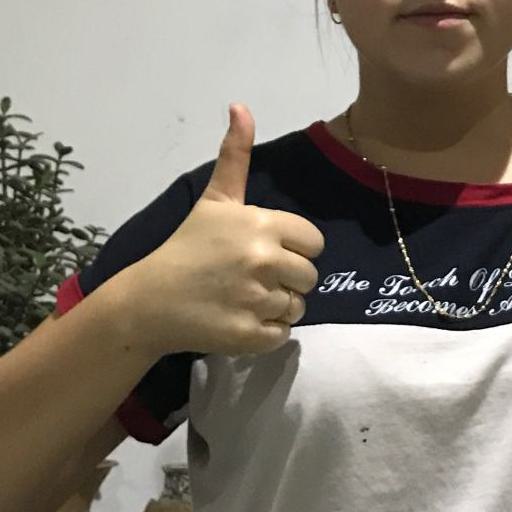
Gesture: like